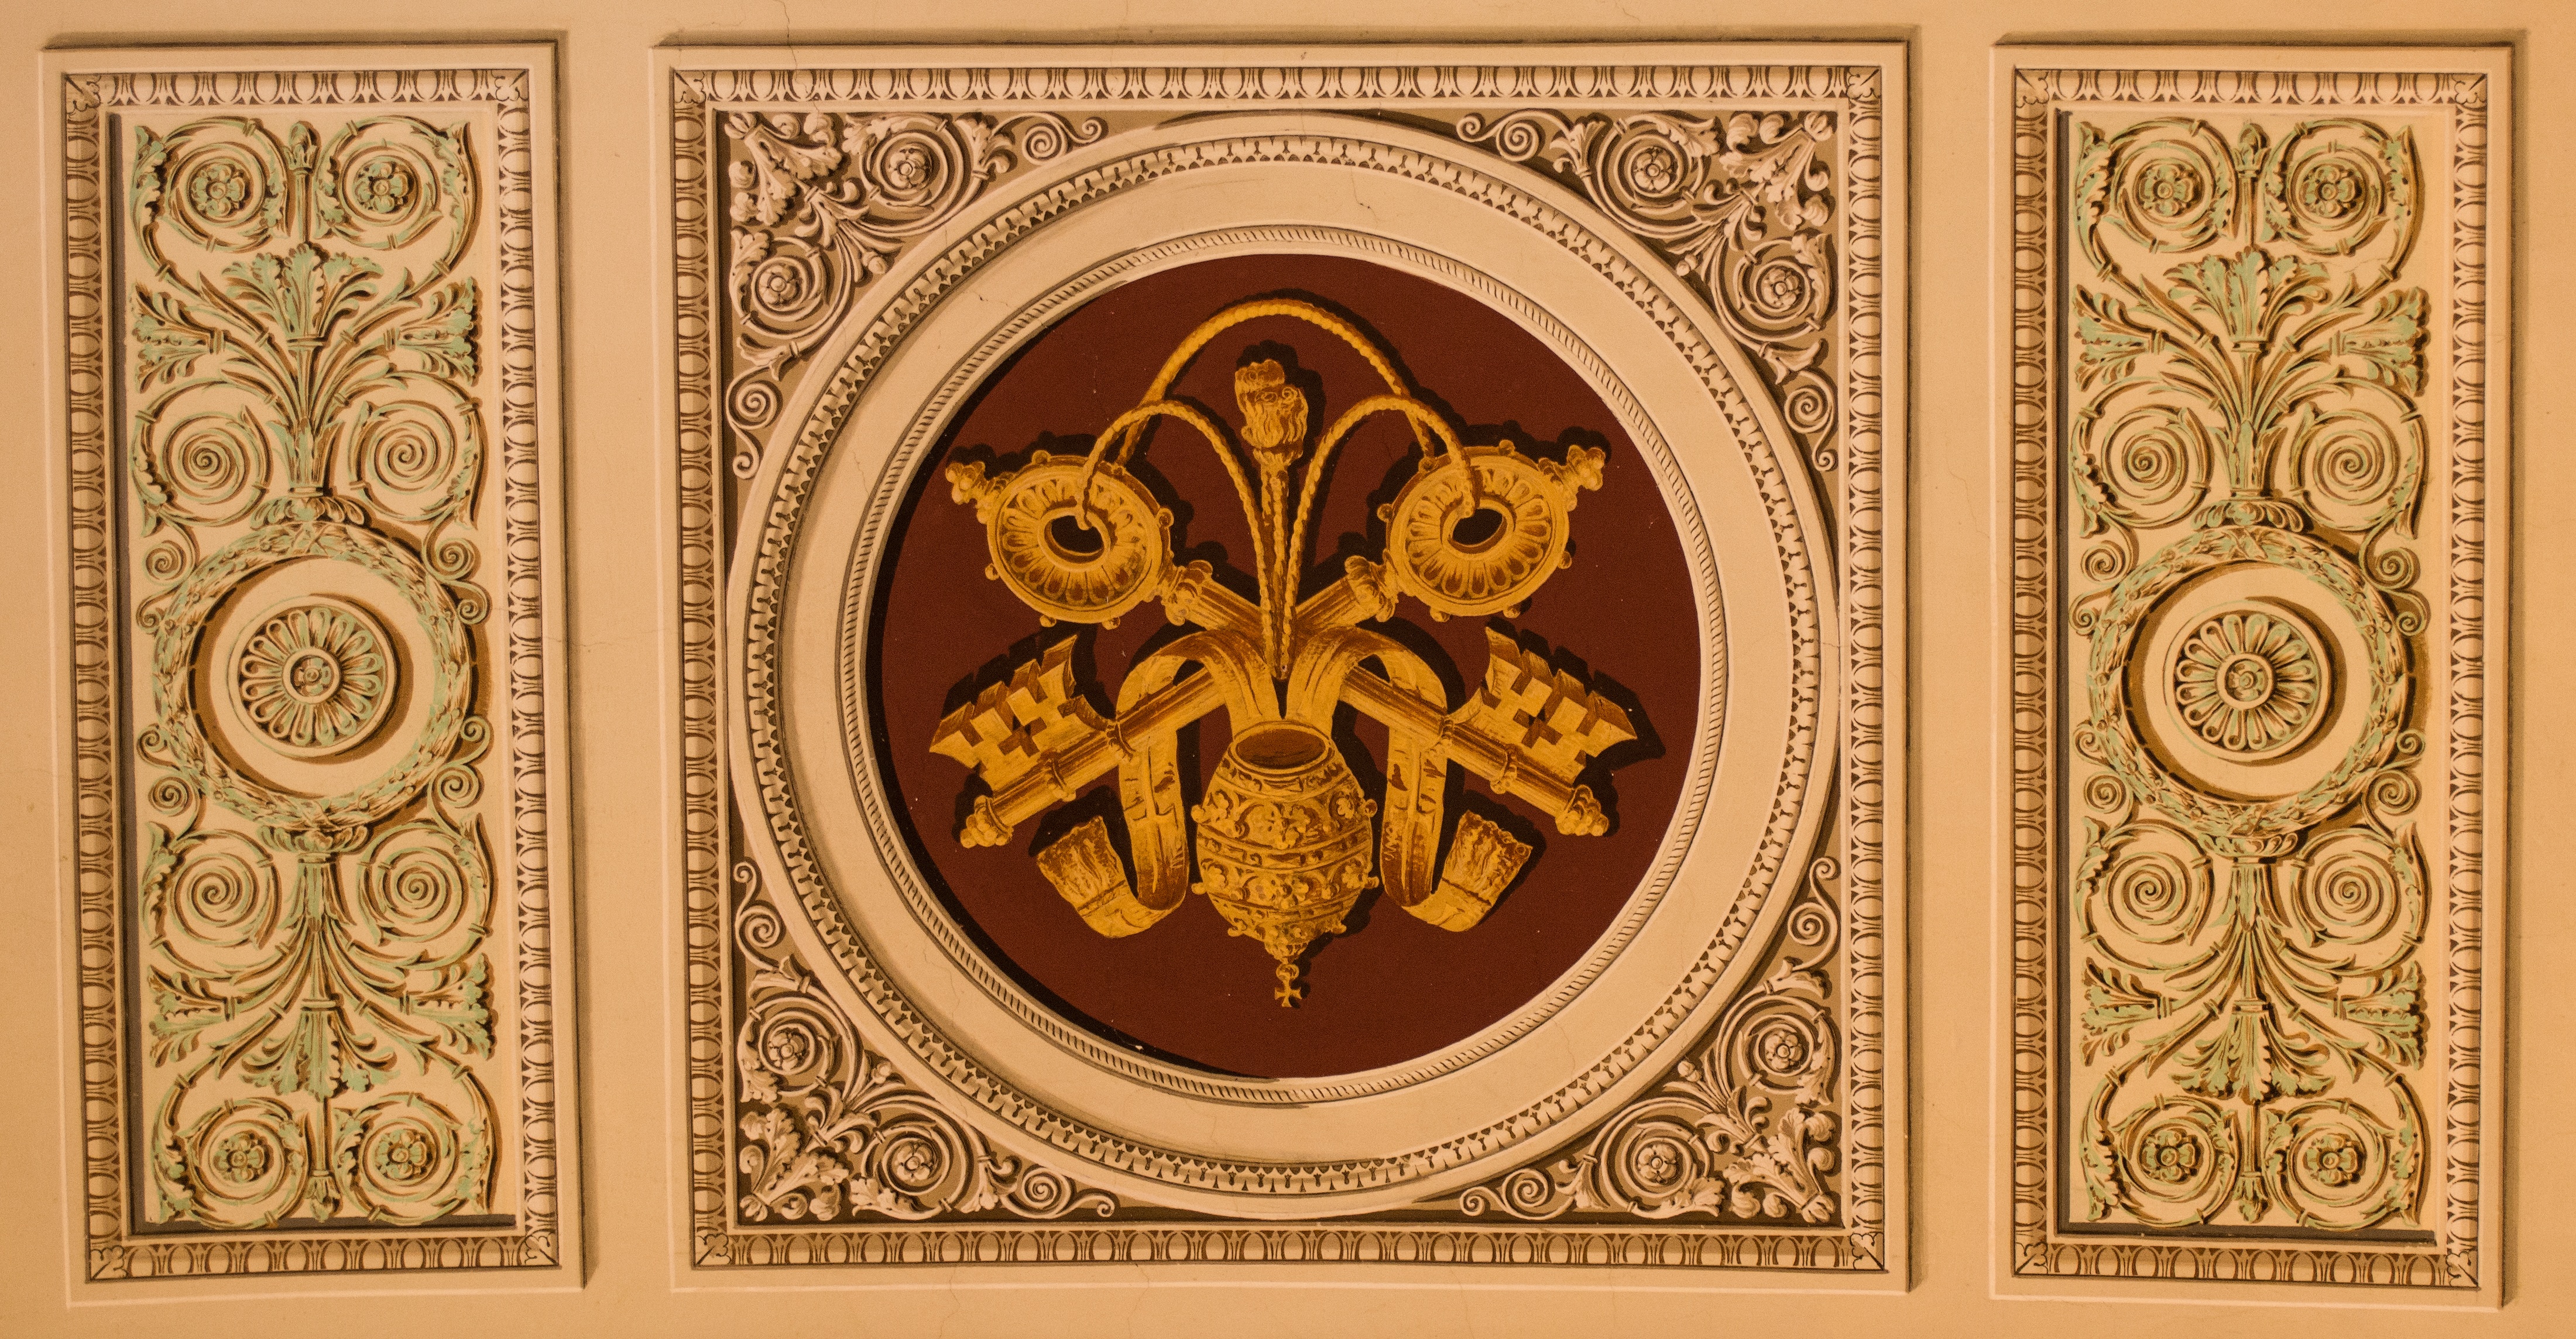
pattern, museum, key, italy, art, rome, illustration, design, tapestry, fresco, carving, relief, coat of arms, flooring, the vatican, ancient history